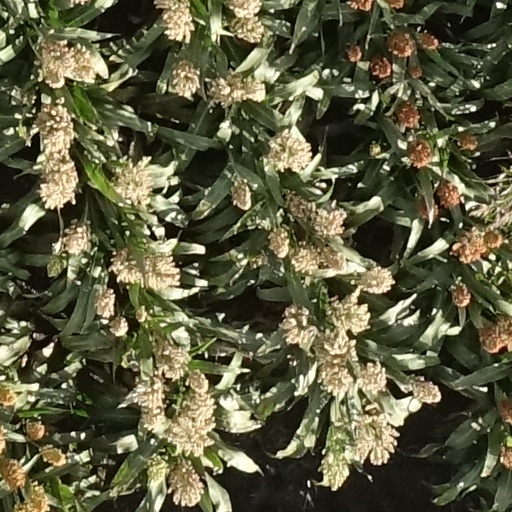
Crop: sorghum